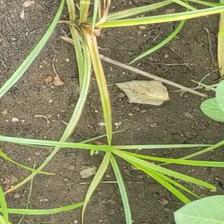
Weed species: Lavhala_(Cyperus_Rotundus)